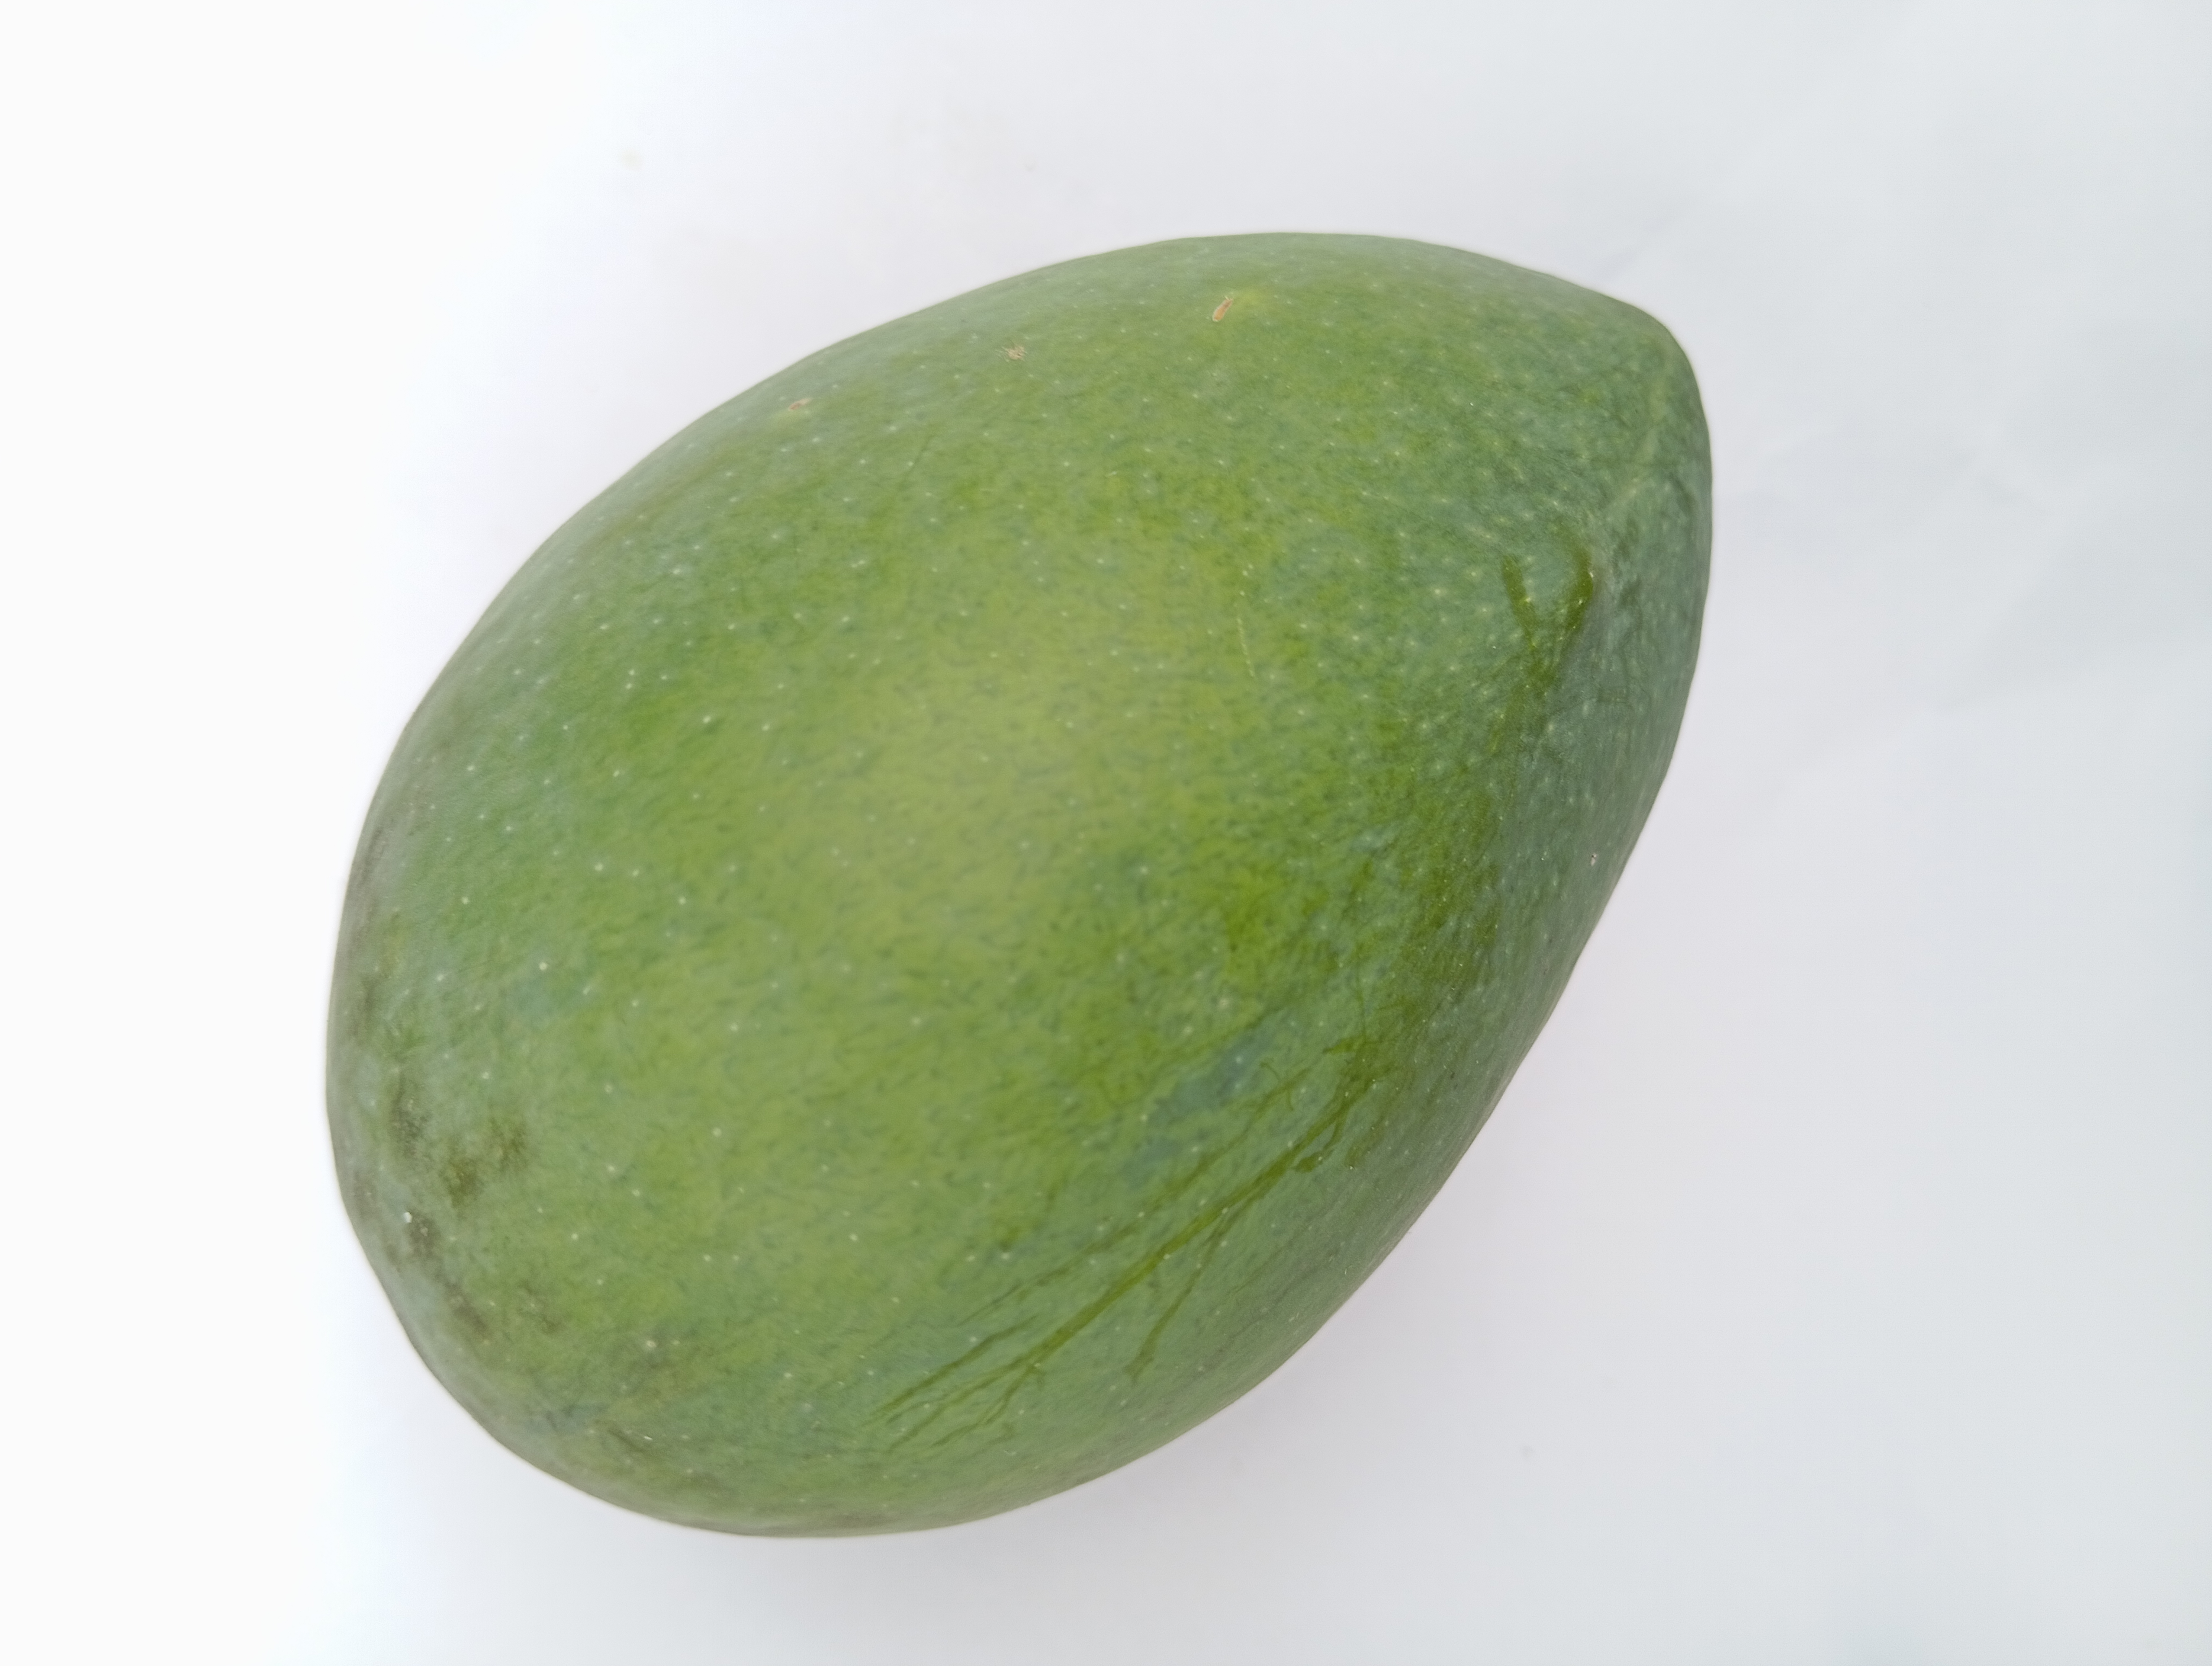
Mango variety: Harivanga